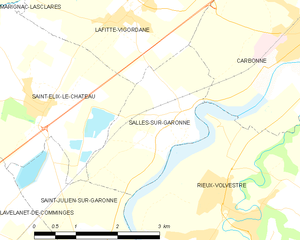
Salles-sur-Garonne est une commune française située dans le département de la Haute-Garonne en région Occitanie.